Environmental impact of fracking in the United States

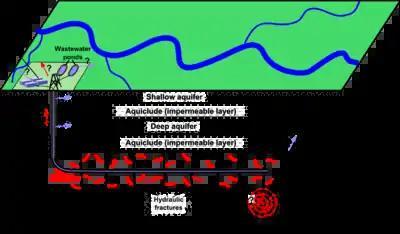
Schematic depiction of fracking for shale gas, showing potential environmental effects

Environmental impact of fracking in the United States has been an issue of public concern, and includes the contamination of ground and surface water, methane emissions, air pollution, migration of gases and fracking chemicals and radionuclides to the surface, the potential mishandling of solid waste, drill cuttings, increased seismicity and associated effects on human and ecosystem health. Research has determined that human health is affected. A number of instances with groundwater contamination have been documented due to well casing failures and illegal disposal practices, including confirmation of chemical, physical, and psychosocial hazards such as pregnancy and birth outcomes, migraine headaches, chronic rhinosinusitis, severe fatigue, asthma exacerbations, and psychological stress. While opponents of water safety regulation claim fracking has never caused any drinking water contamination, adherence to regulation and safety procedures is required to avoid further negative impacts.